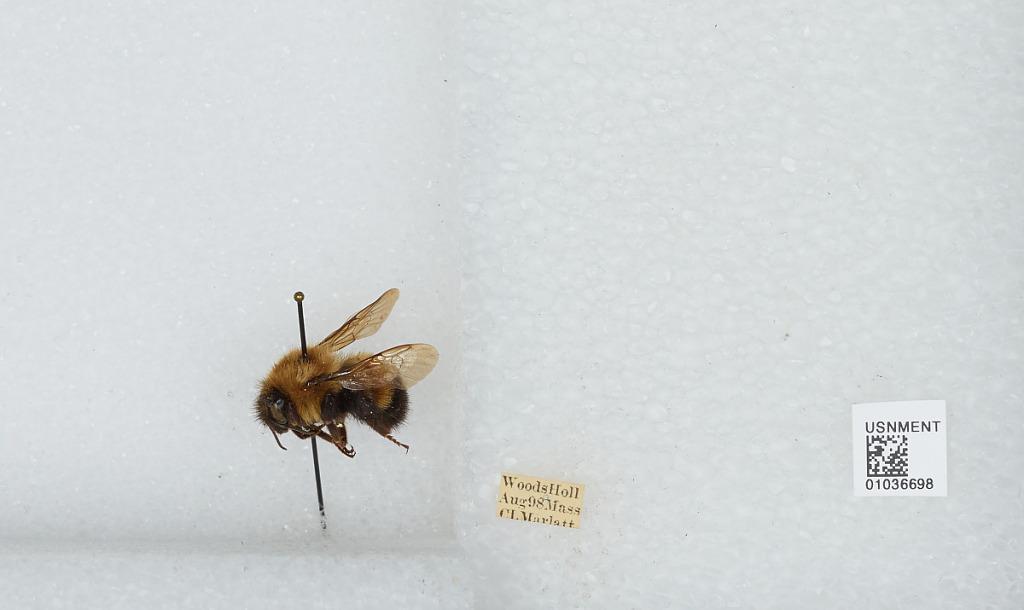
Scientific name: Bombus sp.
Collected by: C. Marlatt
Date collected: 1898-8-
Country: United States
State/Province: Massachusetts
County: Barnstable
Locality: Woods Hole
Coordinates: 41.5267, -70.6631